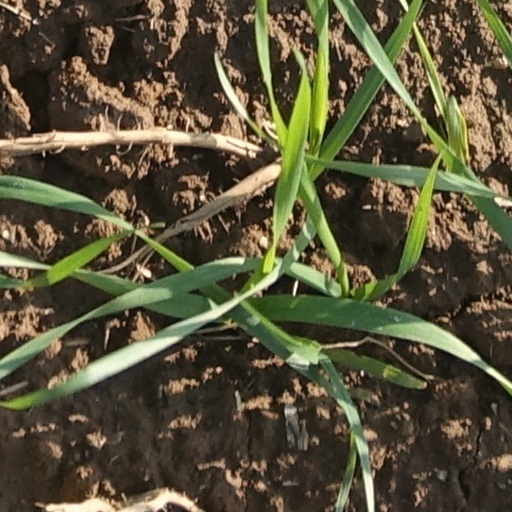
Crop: wheat